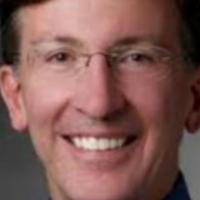
Age group: age 41-55